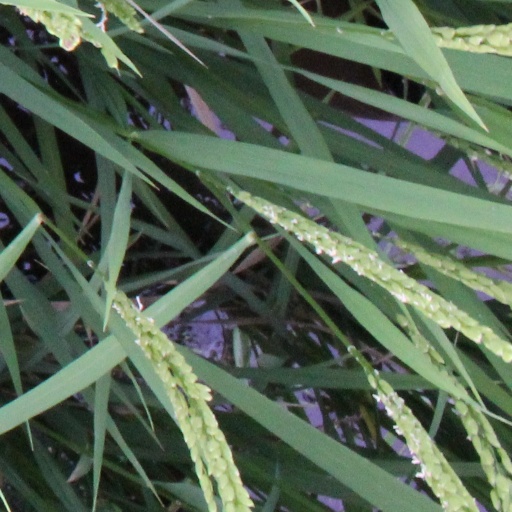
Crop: rice